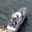
Label: ship